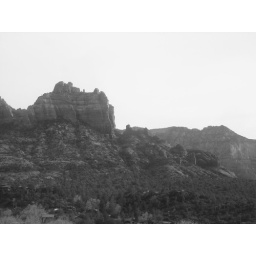
Trying out my black and white settings. I like the look of these rock formations in black and white.